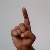
The image shows a hand gesture representing the letter 'D' in Indian Sign Language.